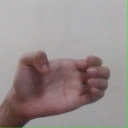
अक्षर: ख